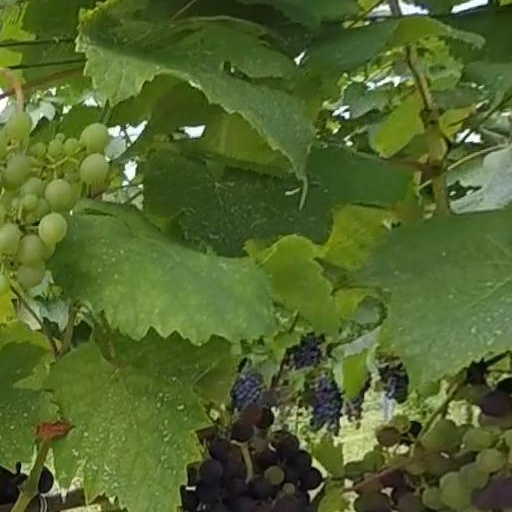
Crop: grape